Priyanka Chopra

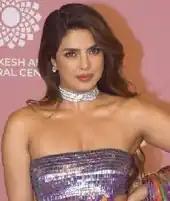
Chopra Jonas in 2023

Chopra subsequently appeared in Ashutosh Gowariker's romantic comedy "What's Your Raashee?", based on the novel "Kimball Ravenswood" by Madhu Rye. The film depicts the story of a US-based Gujrati NRI in search of his soulmate among 12 girls (all played by Chopra) associated with the 12 zodiac signs. She received a nomination for the Screen Award for Best Actress for her performance in the film. She was considered for inclusion in the "Guinness World Records" book for being the first film actress to portray 12 distinct characters in one film. Chopra's heavy workloadfilming for several productions, travelling for endorsements and performing at live shows (including the Miss India pageant)took its toll; she fainted during filming, and was admitted to hospital. In 2010, Chopra starred with Uday Chopra in Jugal Hansraj's romantic comedy "Pyaar Impossible!" as Alisha, a popular college girl (and later a working mother) who falls in love with a socially inept man. Later that year, she starred with Ranbir Kapoor in Siddharth Anand's romantic comedy-drama "Anjaana Anjaani". Set in New York and Las Vegas, the film follows the story of two suicidal strangers who fall in love with each other. The film received mixed-to-positive reviews from critics and was a commercial success at the box office.